Adolf Hitler's Munich apartment

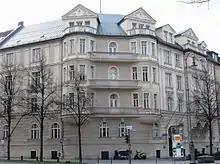
Prinzregentenplatz 16 (2010)

Adolf Hitler's Munich apartment was an apartment owned by Adolf Hitler, located at Prinzregentenplatz 16 in the German city of Munich, the birthplace and capital of the Nazi Party which was formed in Munich in 1920.